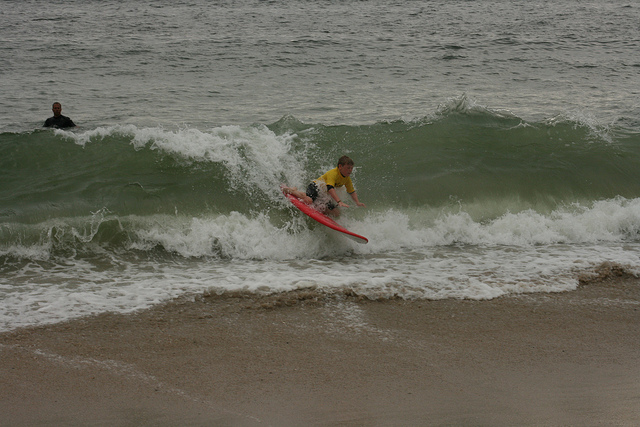
user: Given an image and a question. Answer the question in a short answer. Question: How thick is the orage surfboard? Short Answer:
assistant: 2 inches